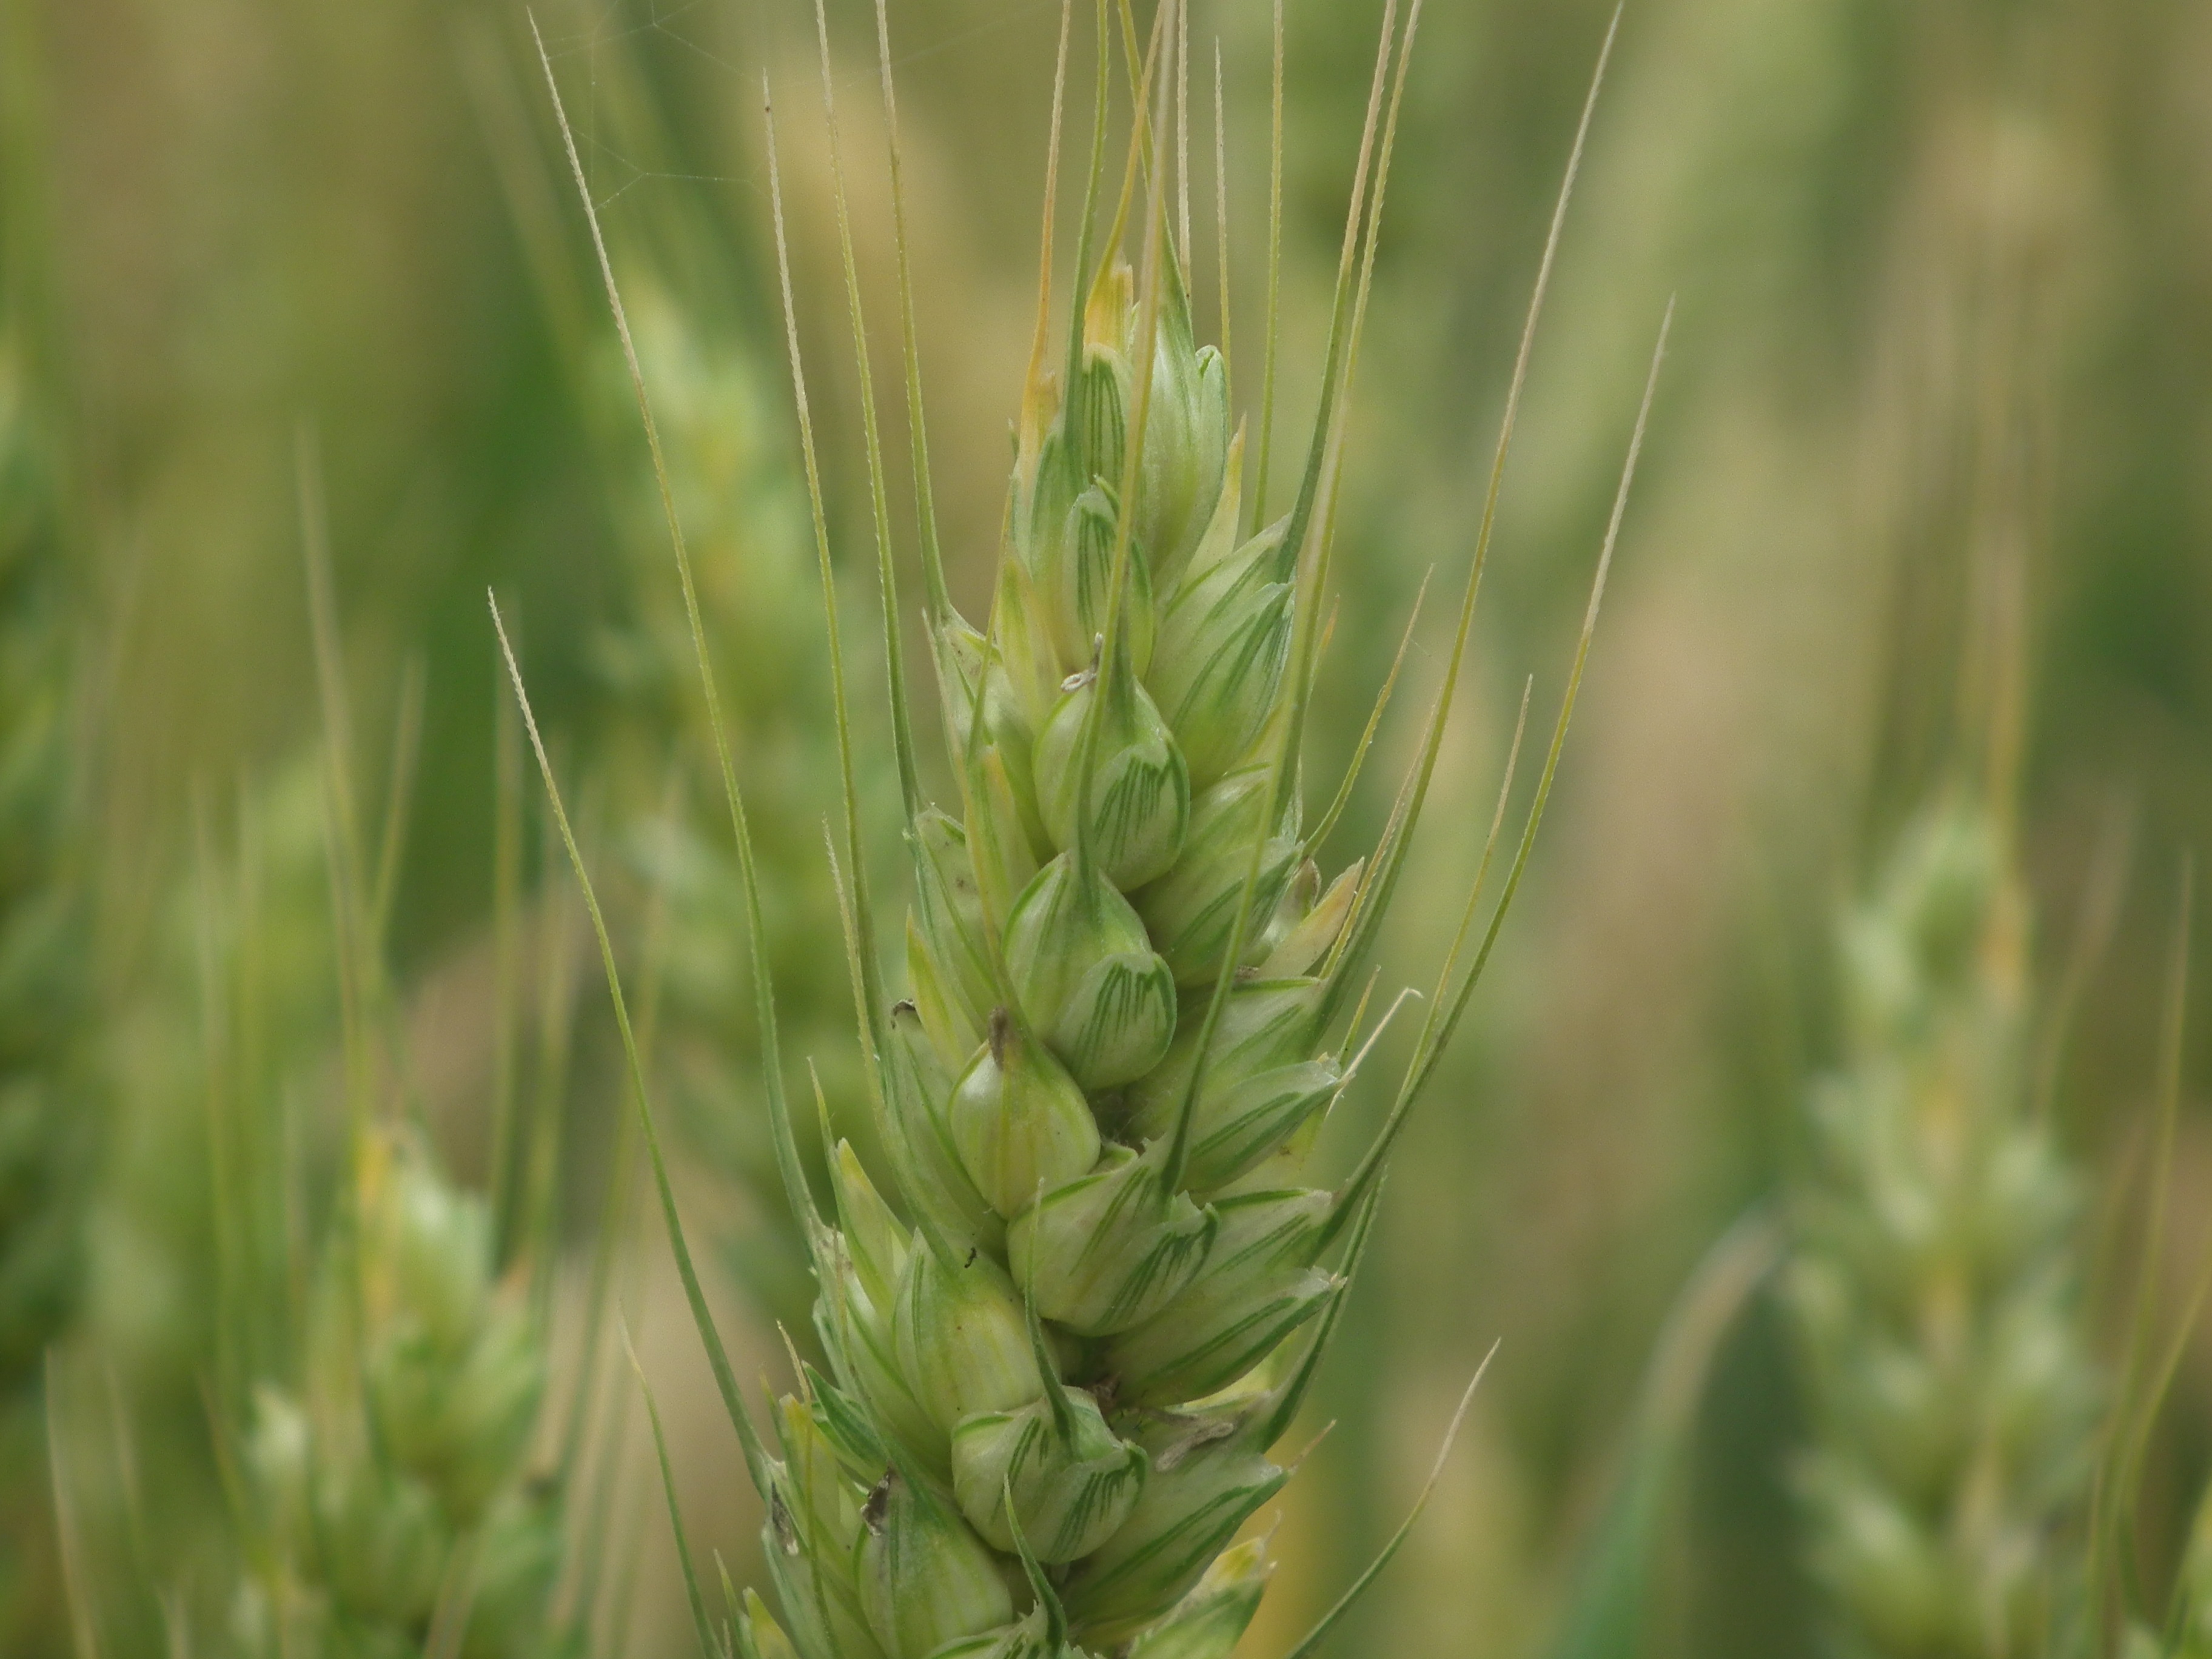
grass, plant, field, meadow, barley, wheat, prairie, flower, food, green, crop, agriculture, flora, cereal, close up, rye, ecosystem, macro photography, flowering plant, commodity, triticale, hordeum, grass family, plant stem, land plant, food grain, einkorn wheat